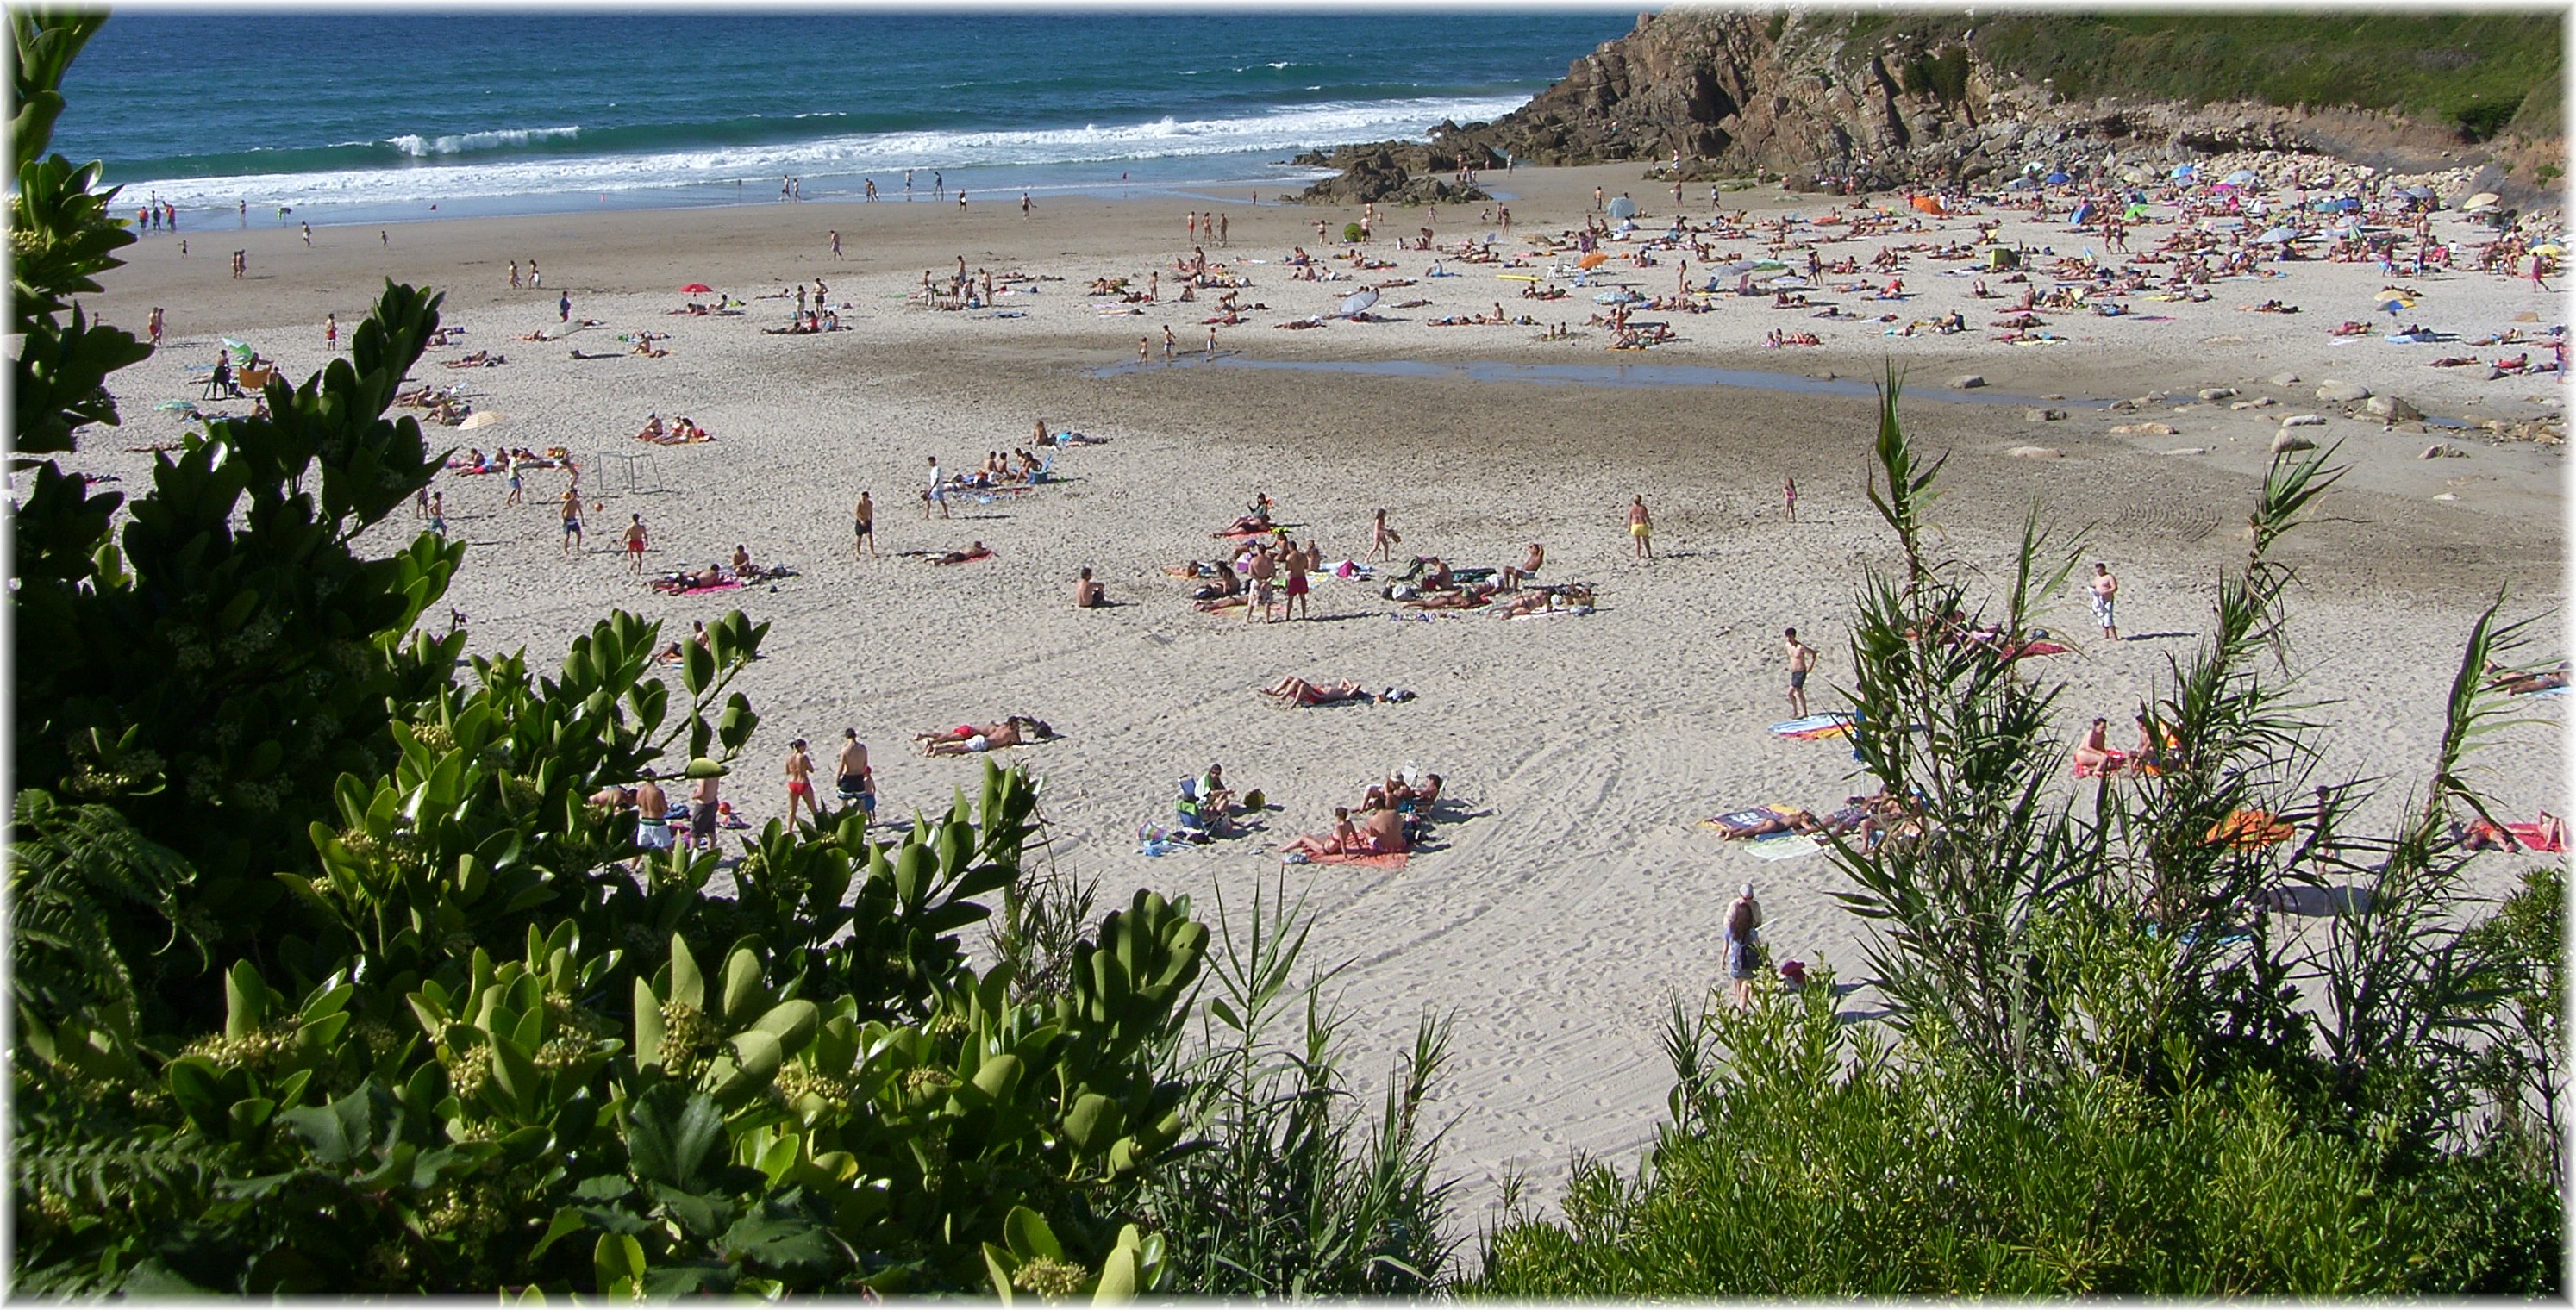
beach, sea, coast, shore, bay, body of water, habitat